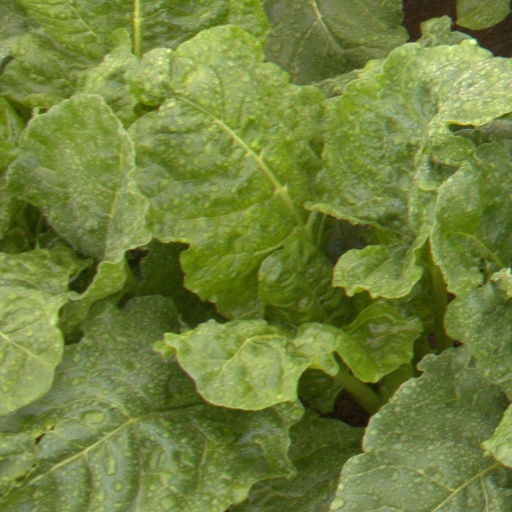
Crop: sugar beet